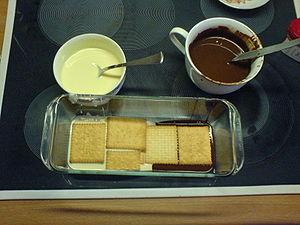
Le Kalter Hund — littéralement : chien froid — est une pâtisserie qui ne nécessite aucune cuisson et dont la concoction s’élabore généralement avec des gâteaux secs et du chocolat. Le Kalter Hund est couramment consommé en Allemagne. Il en existe diverses versions et appellations à travers le monde, mais sa recette première semble provenir de l'Europe de l'Est.